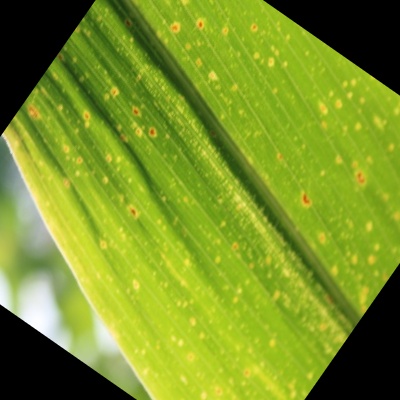
Label: Corn_(Maize)___Leaf_Spot